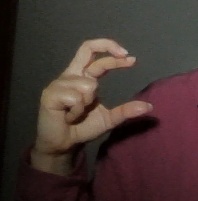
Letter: thal